Pechey Forestry Arboretum

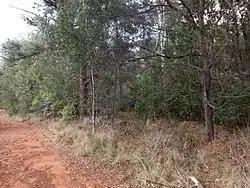
Reserve vegetation along the New England Highway, 2014

Pechey Forestry Arboretum is a heritage-listed forest reserve at Pechey State Forest, New England Highway, Pechey, Toowoomba Region, Queensland, Australia. It was added to the Queensland Heritage Register on 23 July 1999.